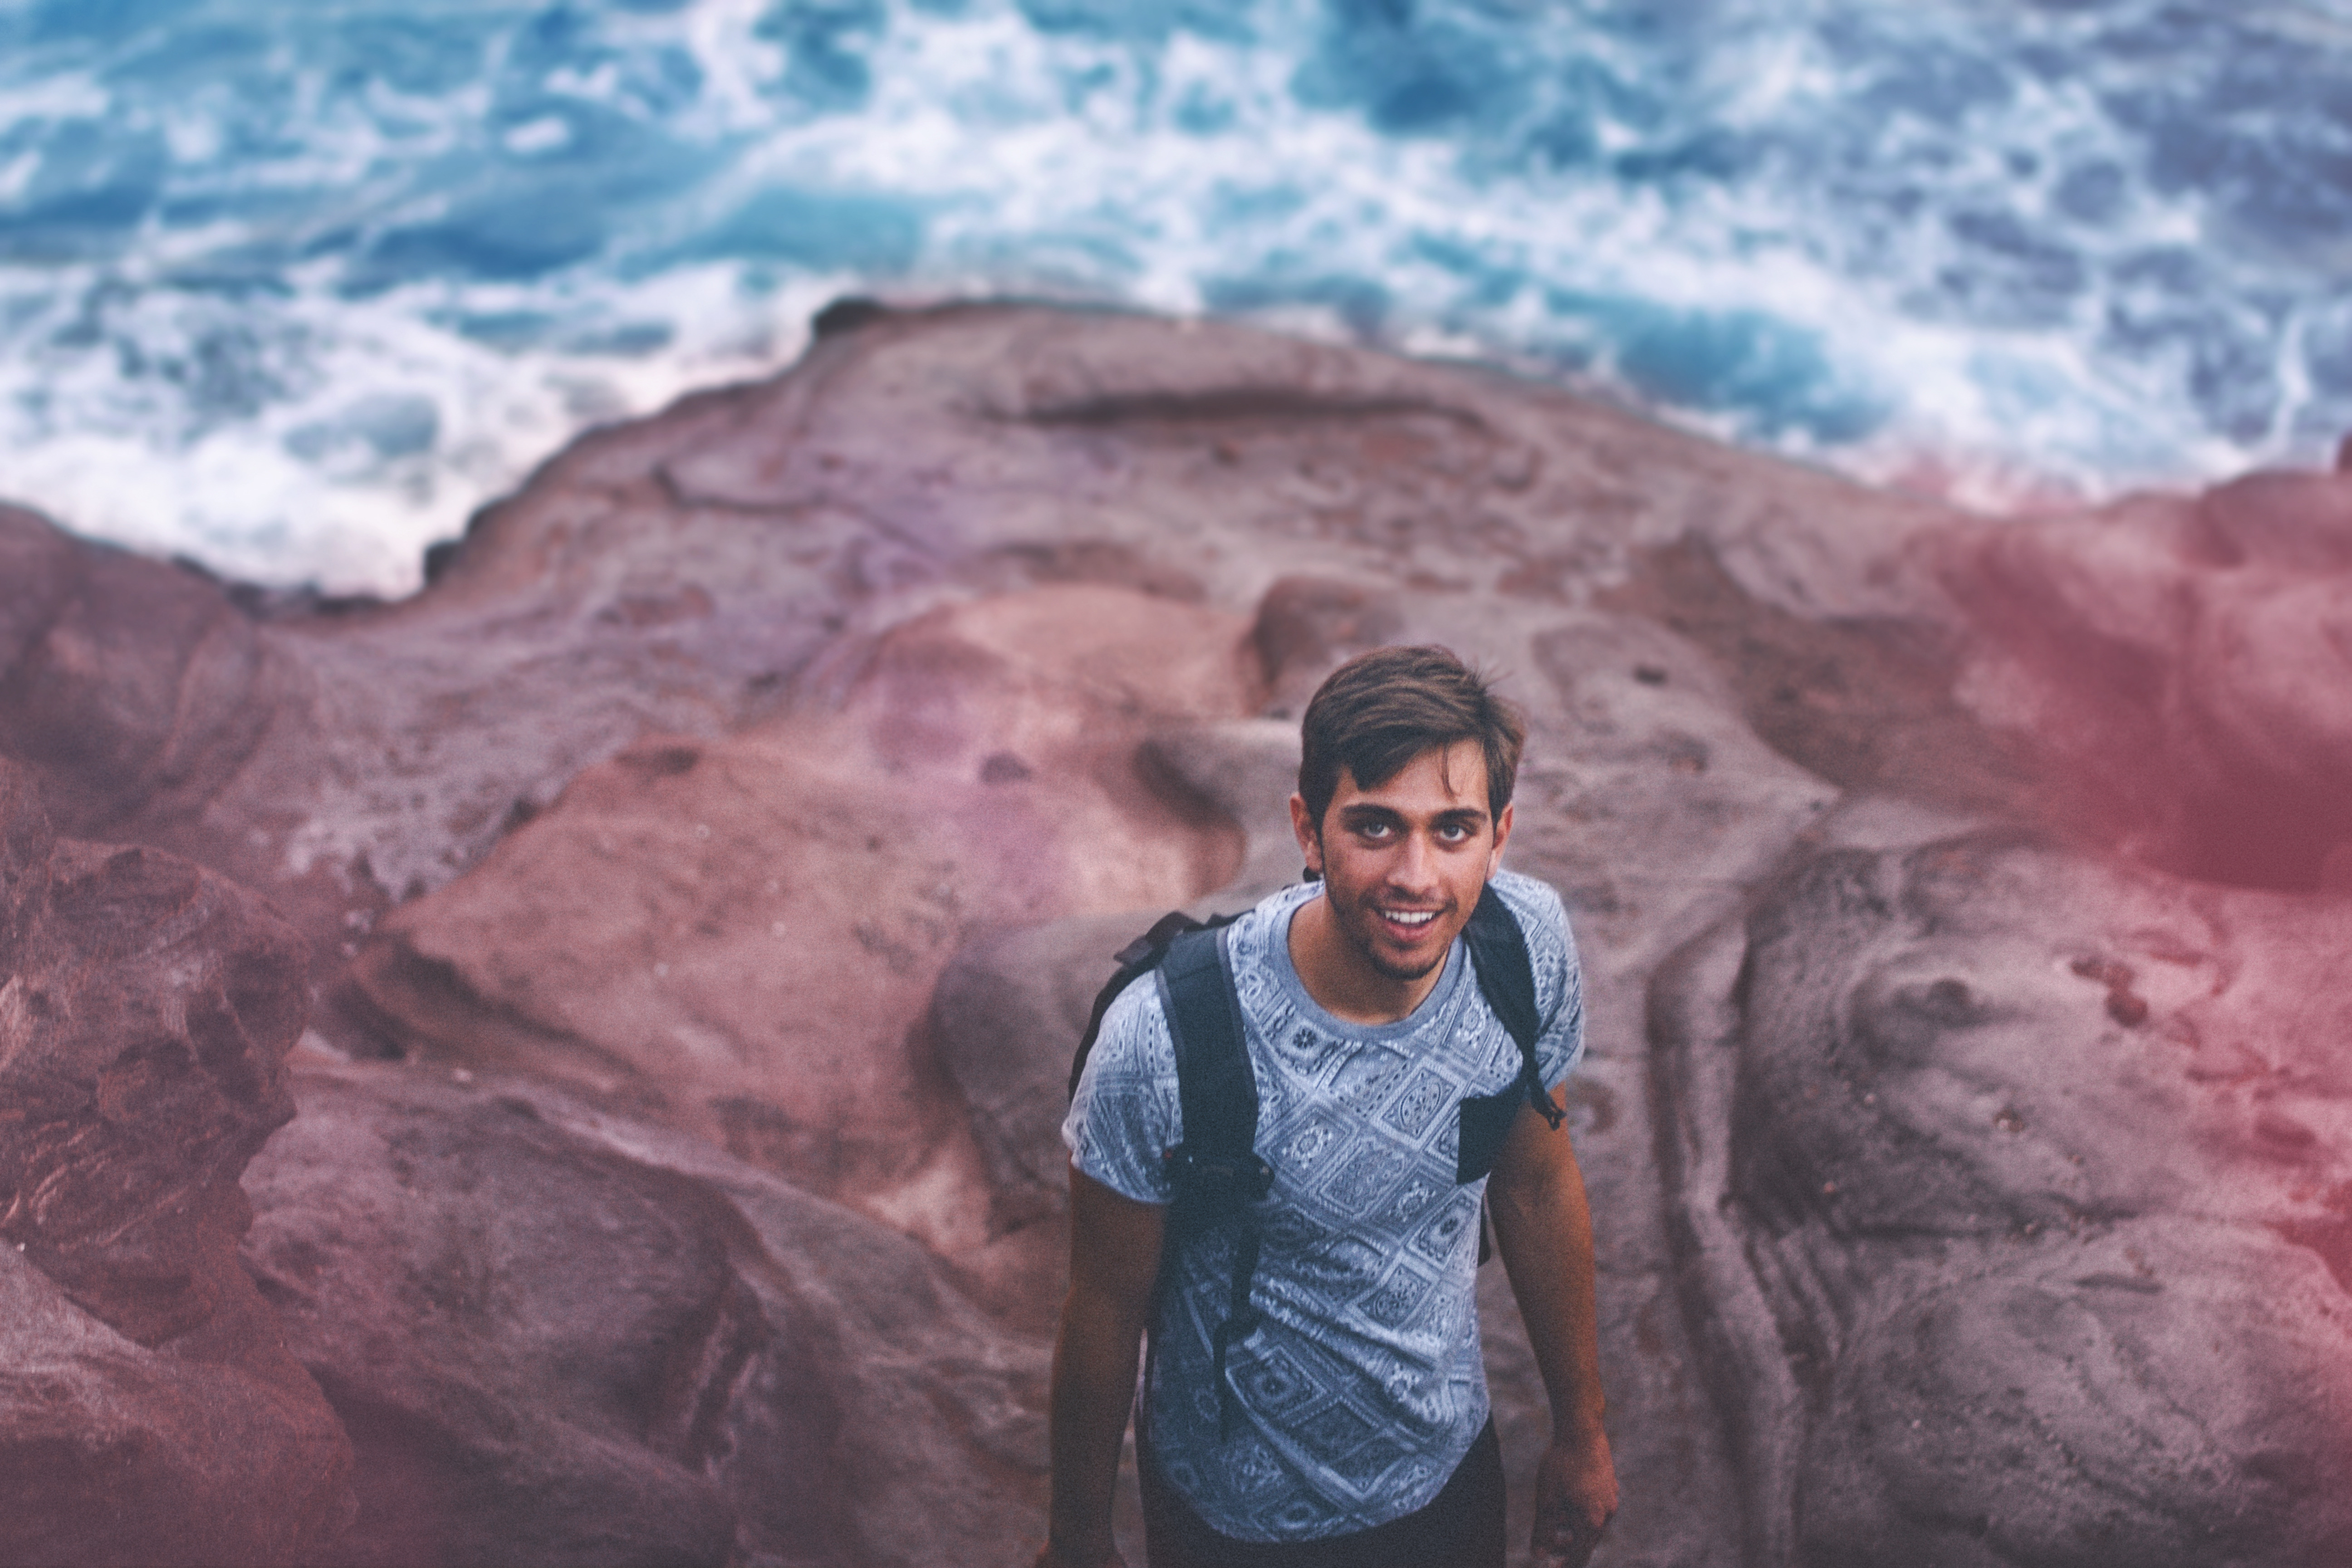
adventure, daylight, exploration, man, ocean, outdoors, person, rock, scenic, sea, water, sky, vacation, photography, fun, mountain, girl, wave, cliff, geological phenomenon, terrain, sand, geology, tourism, canyon, cloud, formation, material, beach, coast, landscape, badlands